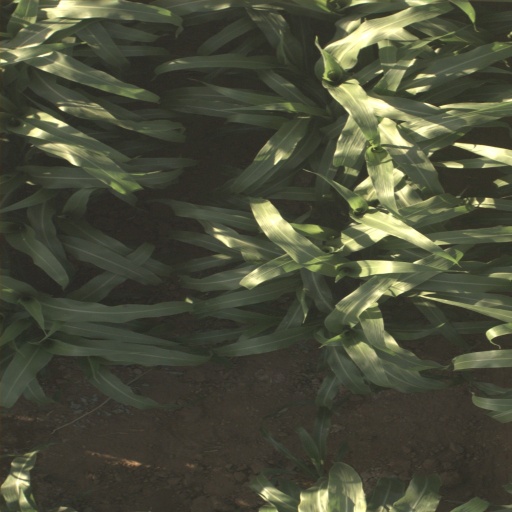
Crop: sorghum